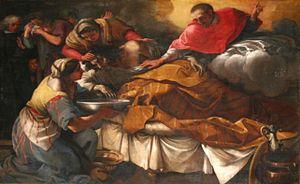
Giorgio Bonola est un peintre italien baroque qui a été actif à Milan, dans la seconde moitié du XVIIᵉ siècle.